Coin in the fish's mouth

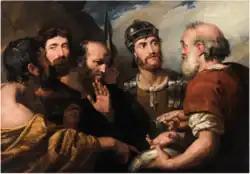
Saint Peter Paying the Tribute With a Piece of Silver Found in a Fish (1817)

This tribute was a civil tax, which was given either to the Romans, or to Herod Antipas. This is evident from the phrase of Christ, "of whom do the kings of the earth take custom, or tribute?" Thus it was payable to a king or an emperor. The same is clear from , where the Herodians ask Jesus, "is it lawful to pay tribute to Caesar?” The tribute started to be levied before the time of Christ, when Hyrcanus and Aristobulus, the grandsons of Simon Maccabaeus were fighting over which one should have the high priesthood. Pompey was called in to mediate between them, and decided on Hyrcanus. However the people of Jerusalem favoured the other candidate, and gave it back to Aristobulus. Pompey subsequently overthrew Jerusalem, and made Judea under subjection to Rome, with an annual tribute. And because the Jews were used to paying a didrachma for the temple (Exodus 30:13), the Romans had them pay the same tax to them. However, after the rebellion, when Jerusalem was captured by Vespasian, the temple was destroyed, and he ordered them to pay the didrachma to the Roman capitol. But the Jews disliked paying tribute to the Romans. They claimed that as the people of God, they should pay tribute to God, not Rome. This sentiment around the time of Christ, resulted in the sect of the Galilæans, led by Judas of Galilee, who refused to pay tribute to Caesar. Christ and his apostles were suspected of being members of this sect, since they were from Galilee, and preached a new, heavenly kingdom. St. Jerome, Bede and others are of the opinion that in order therefore that Christ might show the baselessness of this charge, he paid the didrachma. The collectors of the tribute did not try to ask Christ for it, because of the great report of his sanctity and miracles, and instead asked Peter.